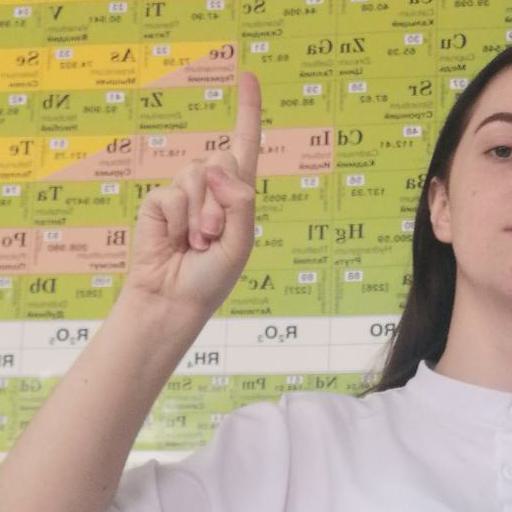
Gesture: one